SEAT Marbella

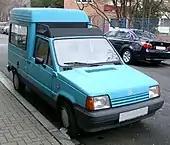
SEAT Terra, front view.

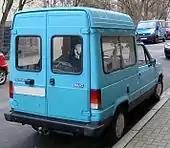
SEAT Terra, rear view.

A van version of the Marbella, called the SEAT Terra (codenamed "24" for SEAT Terra and "024A" for the SEAT Terra box van), was produced in Spain from 1987 to 1996 when this model was meant to be replaced by its successor, the SEAT Inca. The SEAT Terra shared the underpinnings and front of the Marbella, but the back was replaced by a large, high metal box; there was also a load rack above the cab roof. It was very popular in Spain, and was also available in export markets.